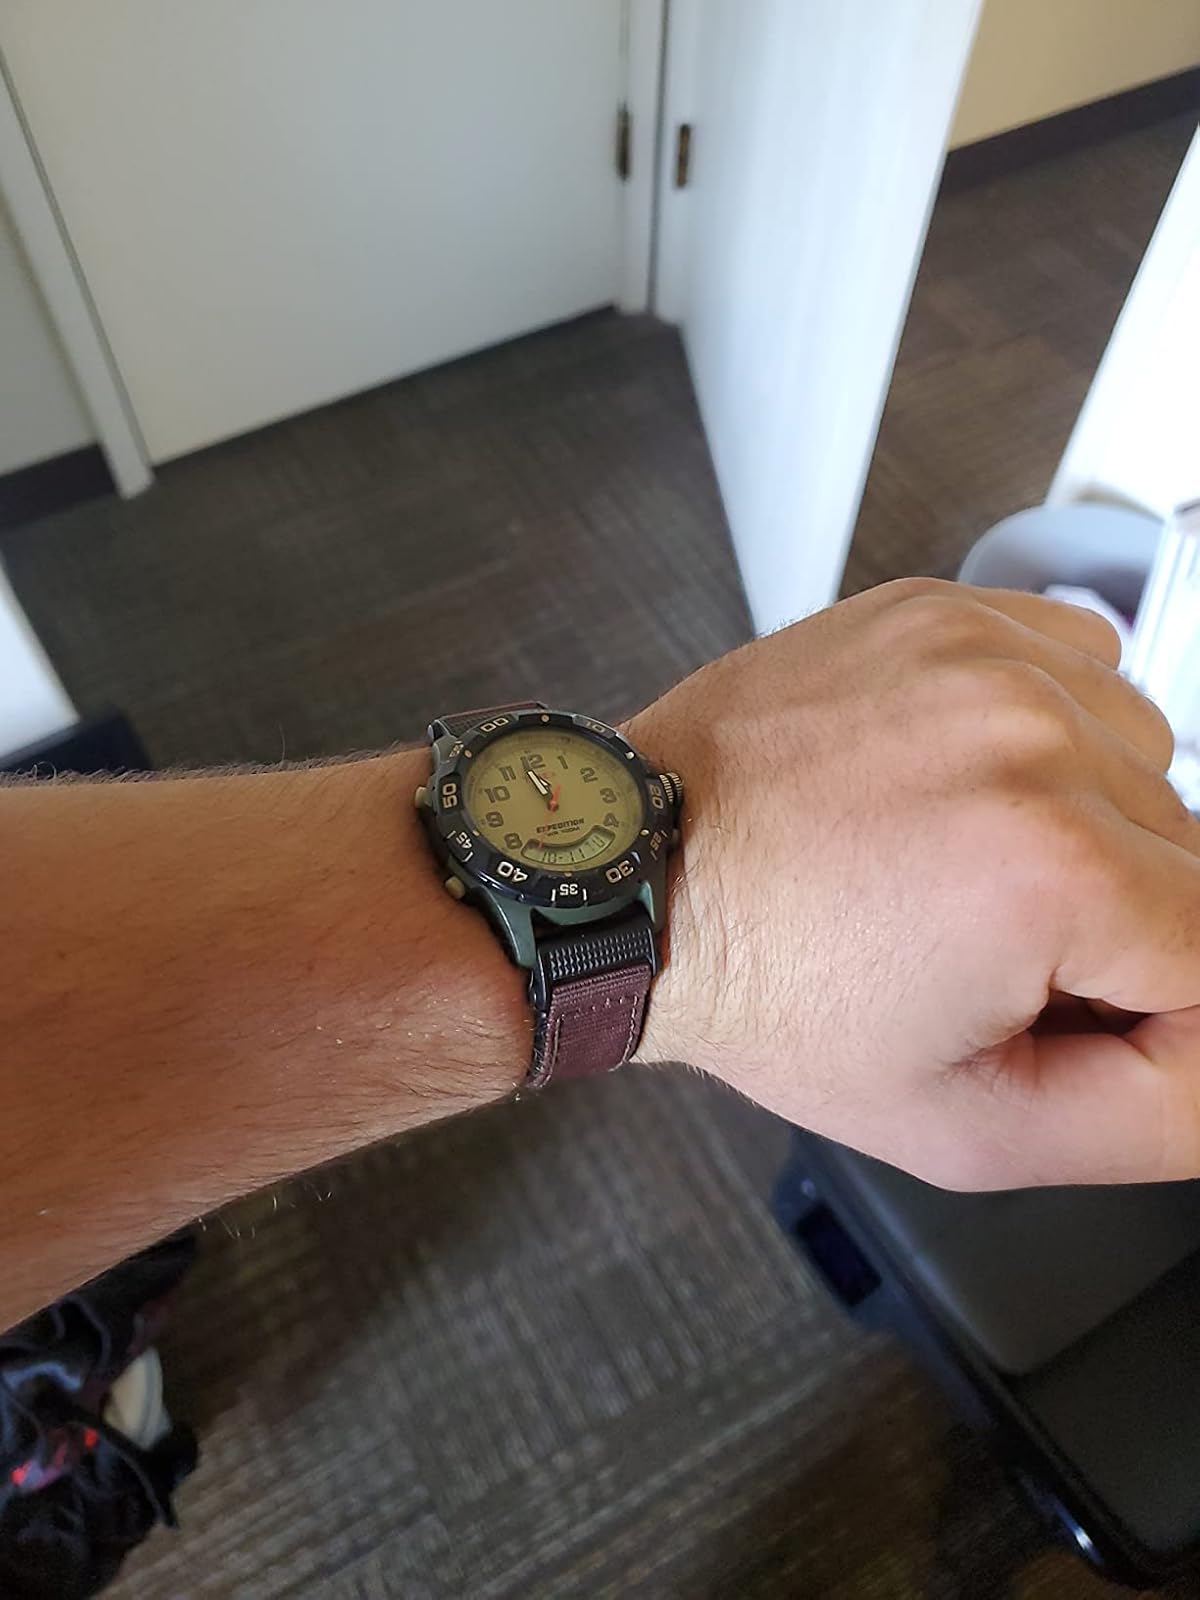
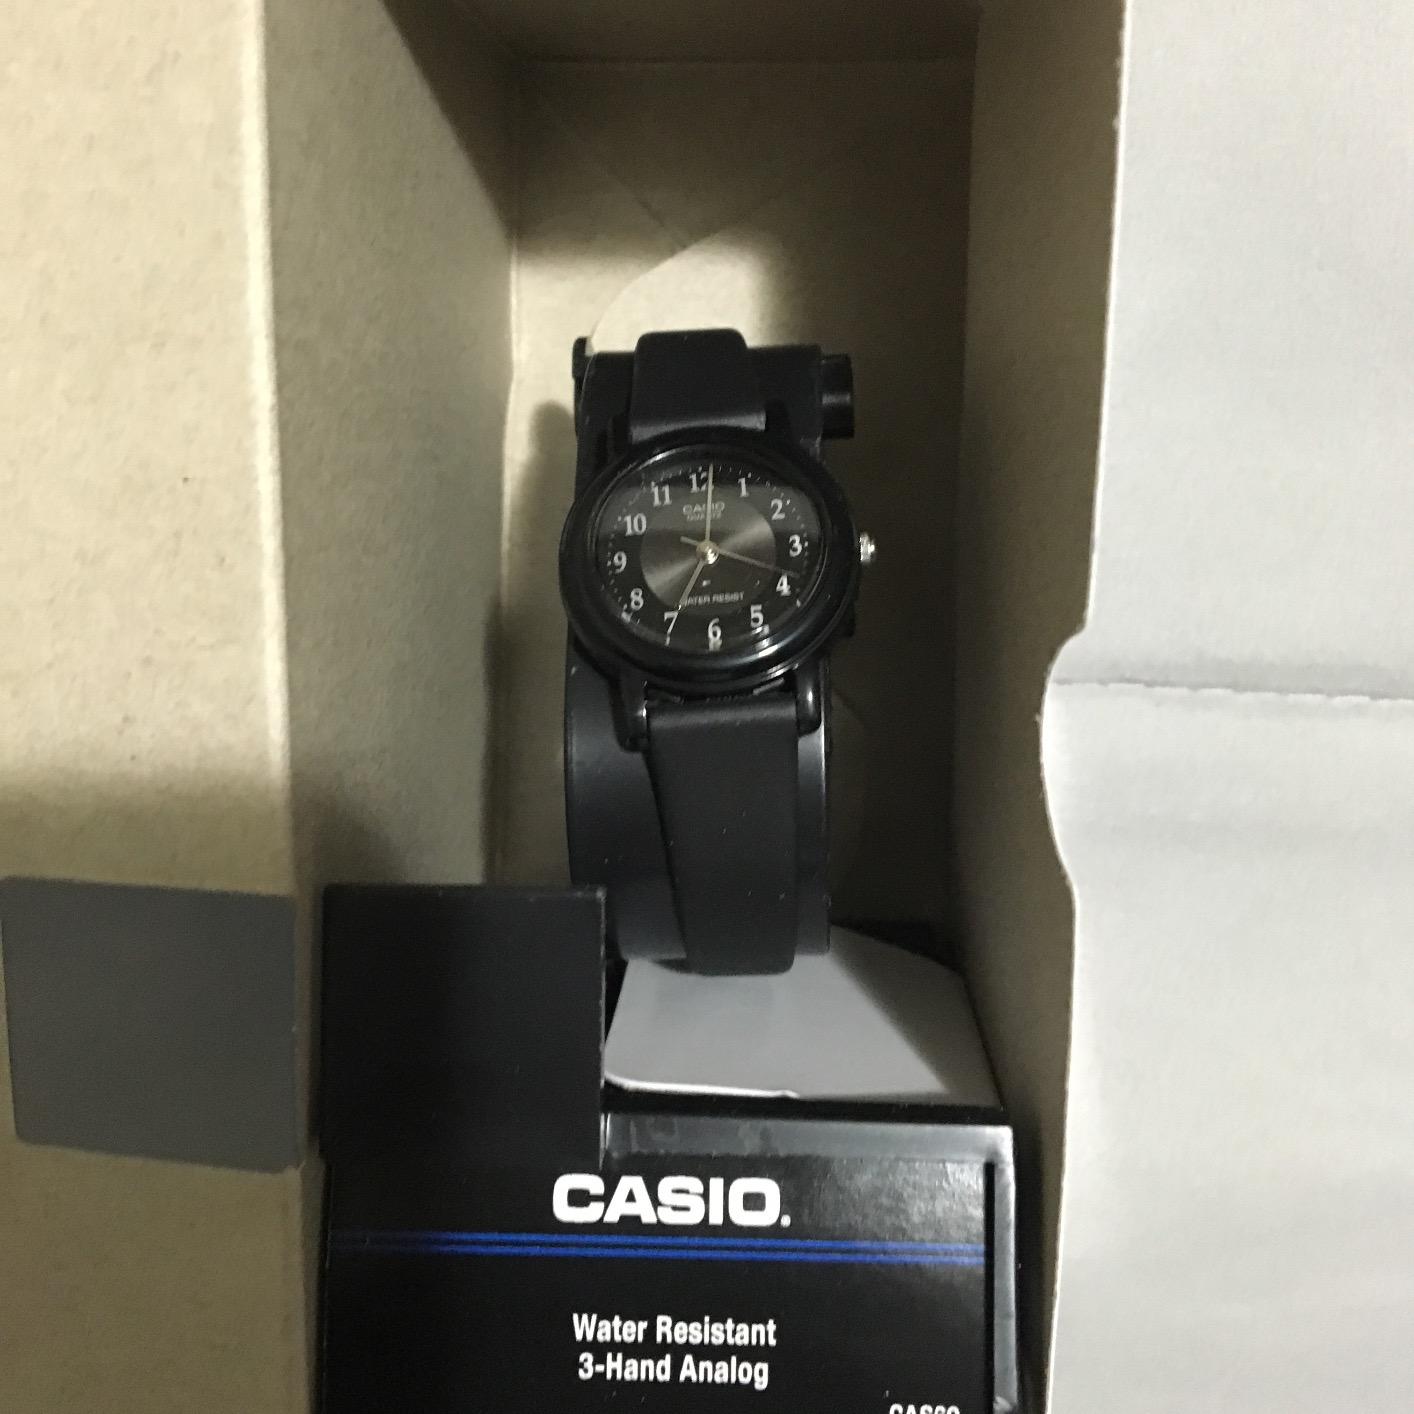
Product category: accessories_watch
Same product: no